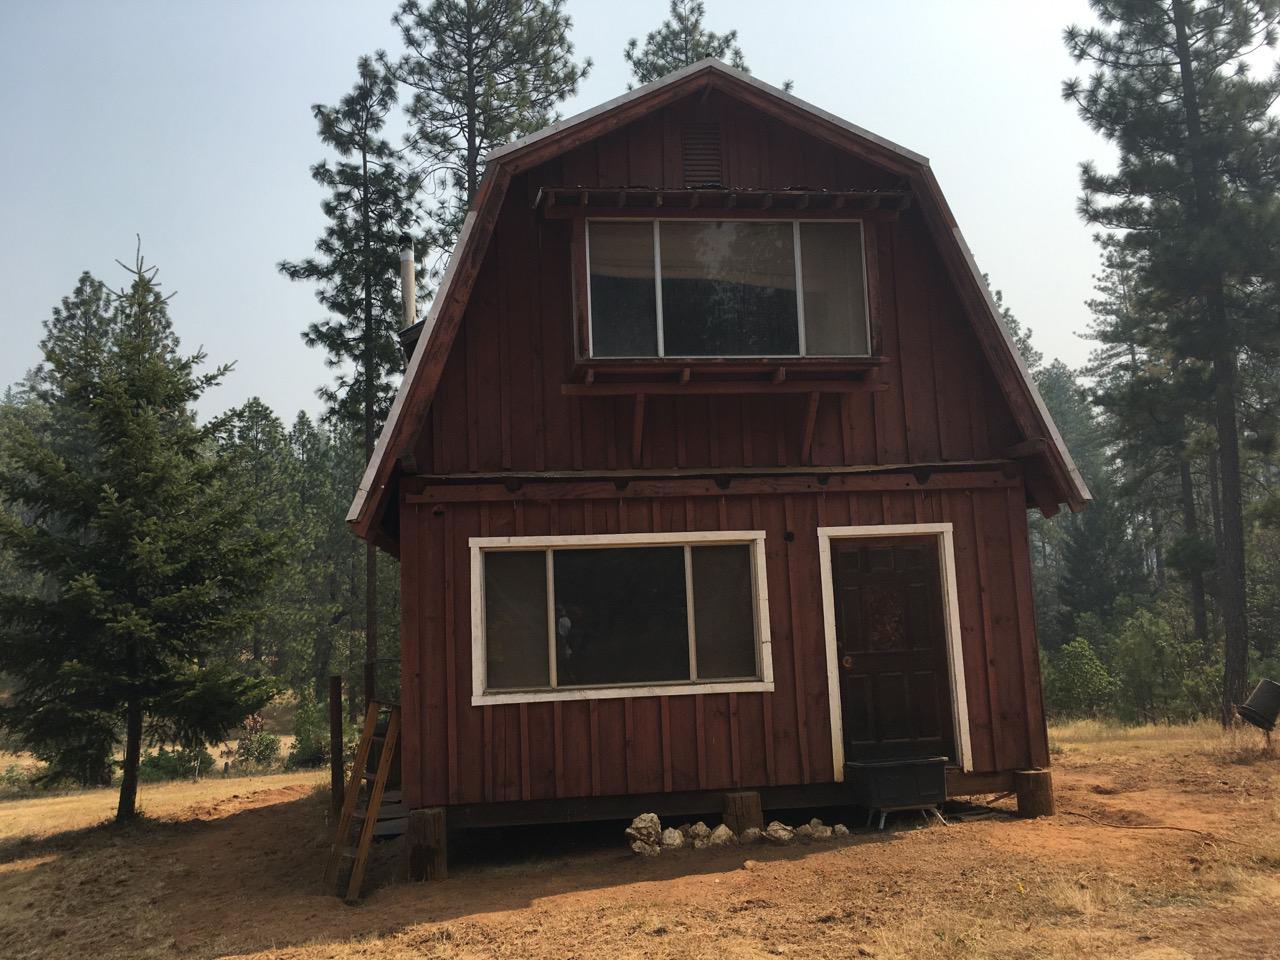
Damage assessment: no_damage